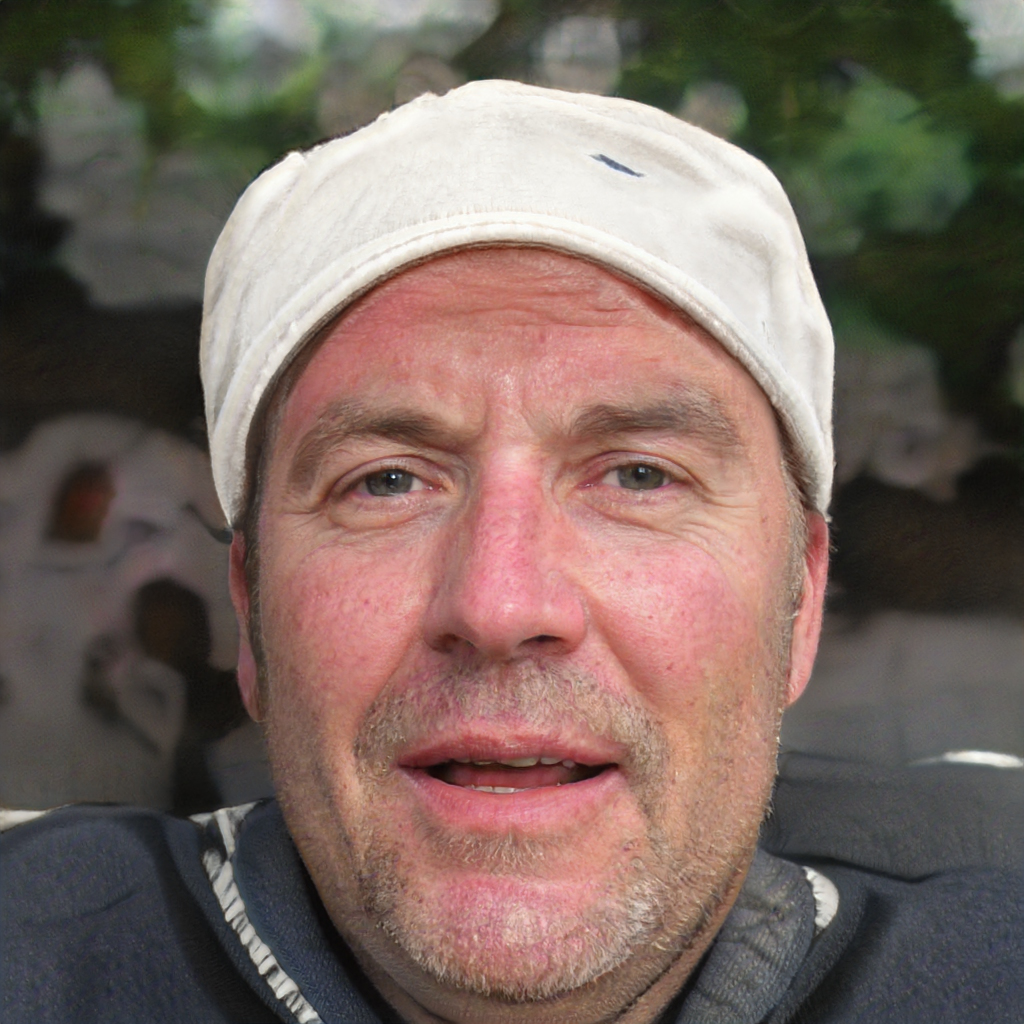
Label: No Watermark